Gene Okerlund

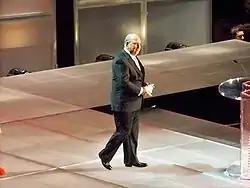
Okerlund at the 2009 WWE Hall of Fame

Shortly before WWF's purchase of WCW in 2001, Okerlund rejoined his old promotion (renamed WWE in 2002). His first assignment back with the WWF was the Gimmick Battle Royal during WrestleMania X-Seven on April 1, 2001, along with Bobby "The Brain" Heenan. He hosted "WWE Confidential" in 2002, which lasted for two years. Okerlund would also host "WWE Madison Square Garden Classics", a weekly series, airing on the MSG Network, featuring classic WWE matches that took place at Madison Square Garden from the last four decades and the WWE Classics On Demand Hall of Fame section, which takes a look at a different WWE Hall of Famer each month.